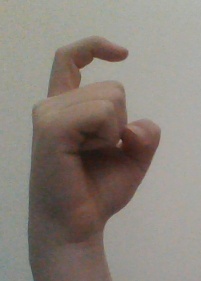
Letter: ra